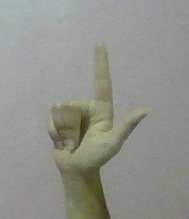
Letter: laam